Heanton Punchardon

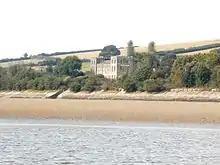
Heanton Court, former manor house of Heanton Punchardon, viewed from south at Penhill Point across the estuary of the River Taw at low tide

Heanton Court, the former manor house of the Manor of Heanton Punchardon, is a grade II listed building situated on the north shore-line of the River Taw estuary, about a mile south-east of the parish church. Rev. John Swete described the house in spring 1796 as "the seat of Col. Basset" and wrote of it that "The house exhibits itself handsomely though its situation (like that of Lord Heathfield's on the Exe [i.e. Nutwell]) seems to be too contiguous to the water. Nearly opposite to it was a large track of marsh and sand..." He later made a copy of a painting by William Payne, c. 1790, The house as painted by Swete in about 1797 is essentially as it survives today, retaining its battlements and corner towers. It is currently used as a public house and hotel, known in 2015 as the Braunton Inn. In 2019 known as Heanton Court.